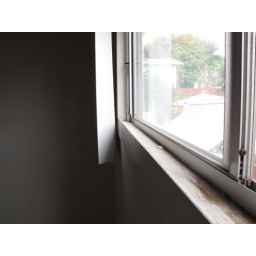
window sill in bedroom